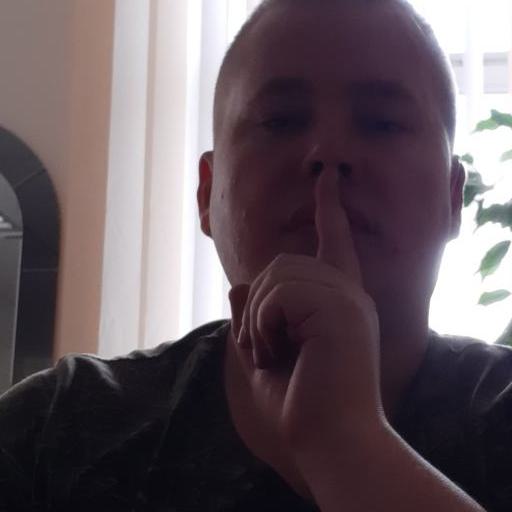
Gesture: mute